History of Monopoly

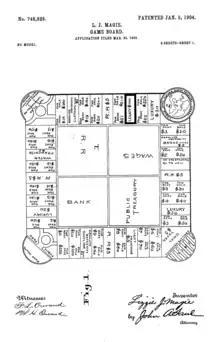
First page of patent submission for first version of Lizzie Magie's board game, granted on January 5, 1904

In 1903, Georgist Lizzie Magie applied for a patent on a game called "The Landlord's Game" with the object of showing that rents enriched property owners and caused tenants to be impoverished. She knew that some people would find it hard to understand the logic behind the idea and she thought that if the rent problem and the Georgist solution to it were put into the concrete form of a game, it might be easier to demonstrate. She was granted the patent for the game in January 1904. "The Landlord's Game" became one of the first board games to use a "continuous path", without clearly defined start and end spaces on its board. Another innovation in gameplay attributed to Magie is the concept of "ownership" of a place on a game board, such that something would happen to the second (or later) player to land on the same space, without the first player's piece still being present. A copy of Magie's game that she had left at the Georgist community of Arden, Delaware, and dating from 1903 to 1904, was presented for the PBS series "History Detectives". This copy featured property groups, organized by letters, later a major feature of "Monopoly" as published by Parker Brothers.